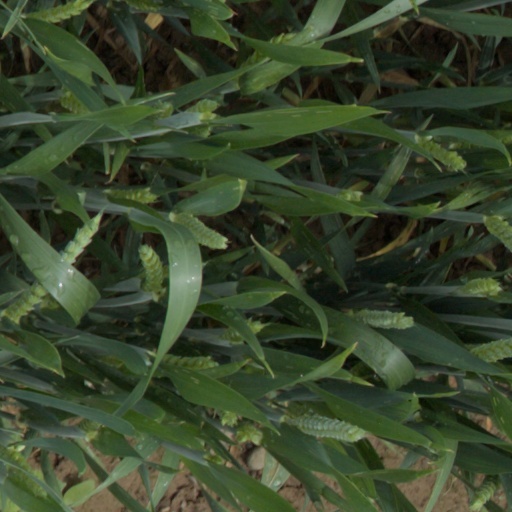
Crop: wheat